Cook's petrel

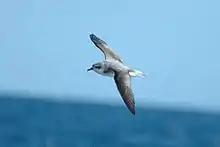
Cook's petrel photographed in Hauraki Gulf, New Zealand

Cook's petrel breeds only in New Zealand on three small islands: Little Barrier Island, Great Barrier Island, and Codfish Island. The breeding season is the southern summer, October–May. It nests in burrows and rock crevices, preferring sites on thickly forested ridges. Its call is a three-part "kek, kek, kek." The species was formerly more numerous; the current population estimate is 1,258,000 and declining. It is classified as vulnerable because it breeds on only three small islands. While Little Barrier Island's population remains stable, the other two populations are decreasing. On Great Barrier Island, introduced pigs, dogs, rats and cats attack nests and burrows, as do native weka (a flightless rail), preying on eggs and nestlings and reducing the population from an estimated 20,000 to 100. Fossils show that prior to the arrival of humans to New Zealand, Cook's petrel used to breed on the mainland New Zealand North and South Islands.